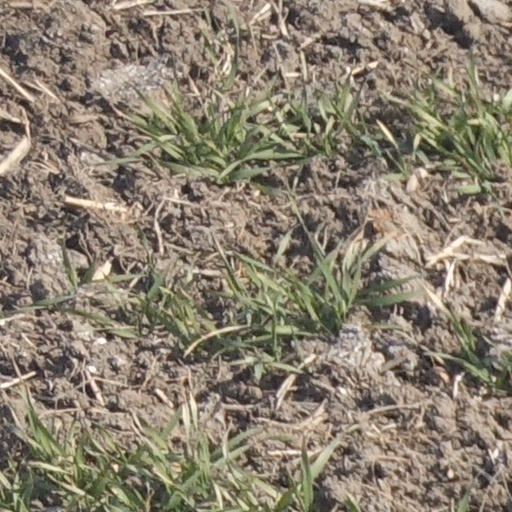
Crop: wheat